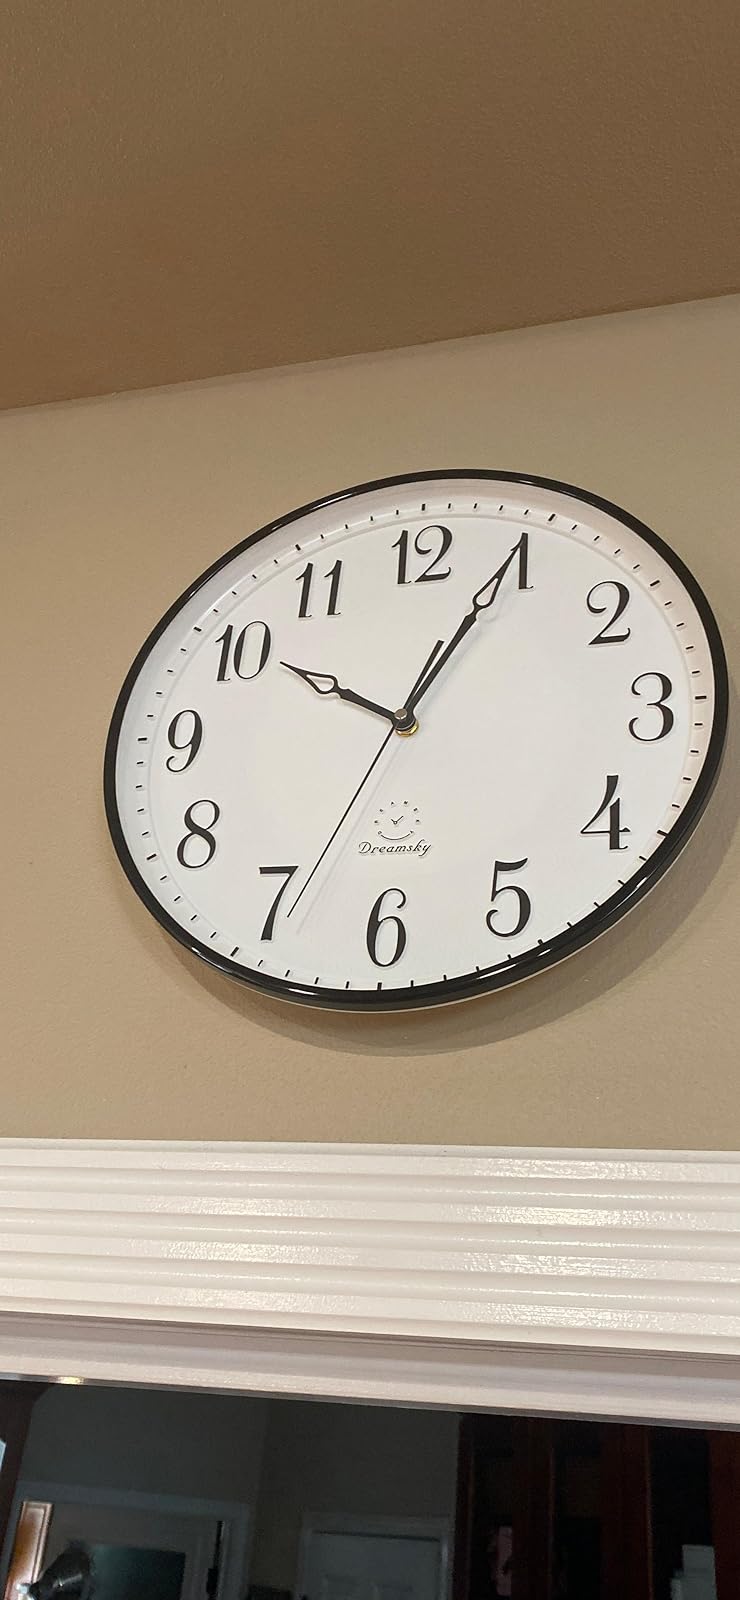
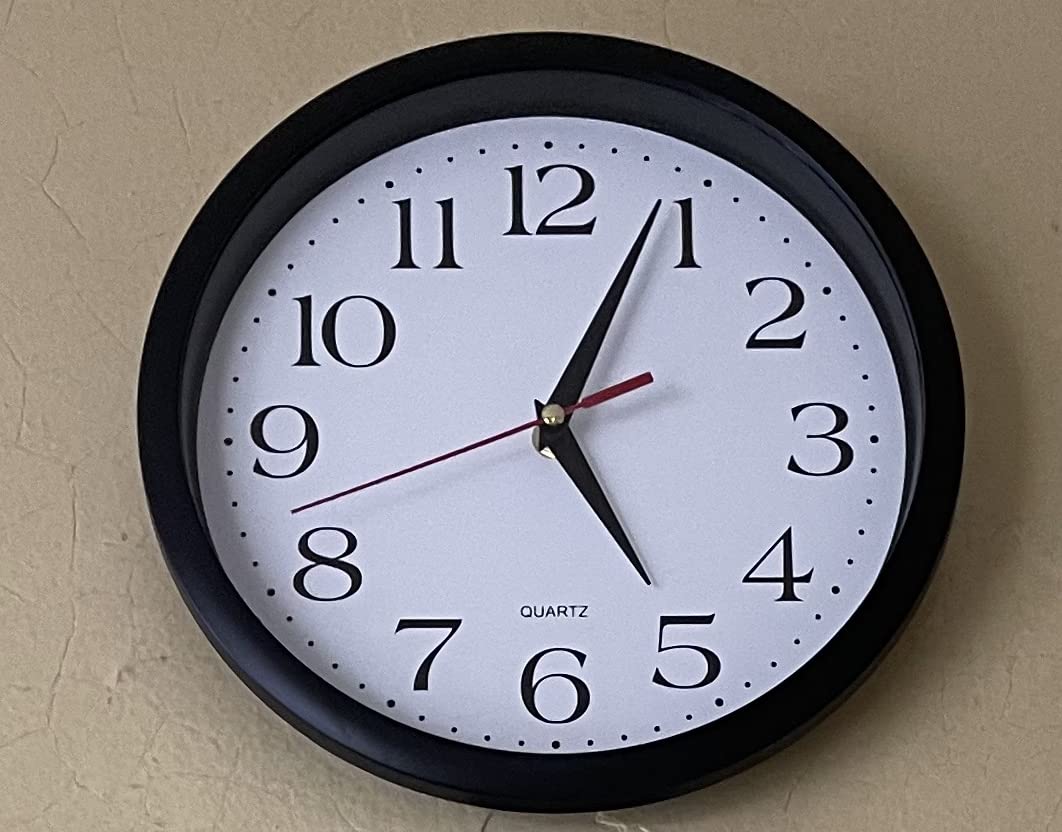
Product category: clock
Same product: no